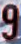
Number: 9